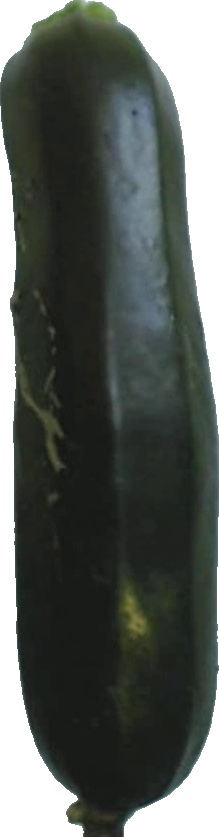
Label: zucchini_dark_1